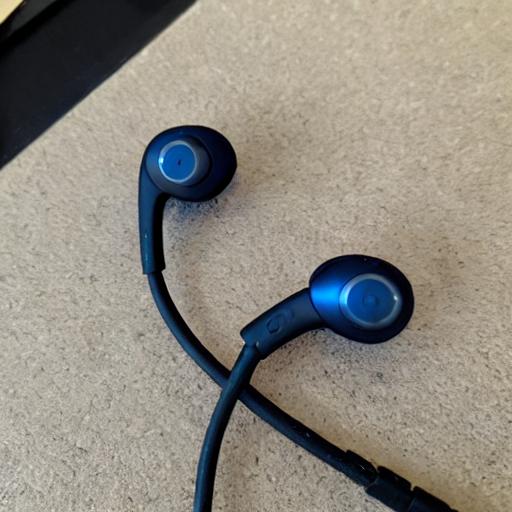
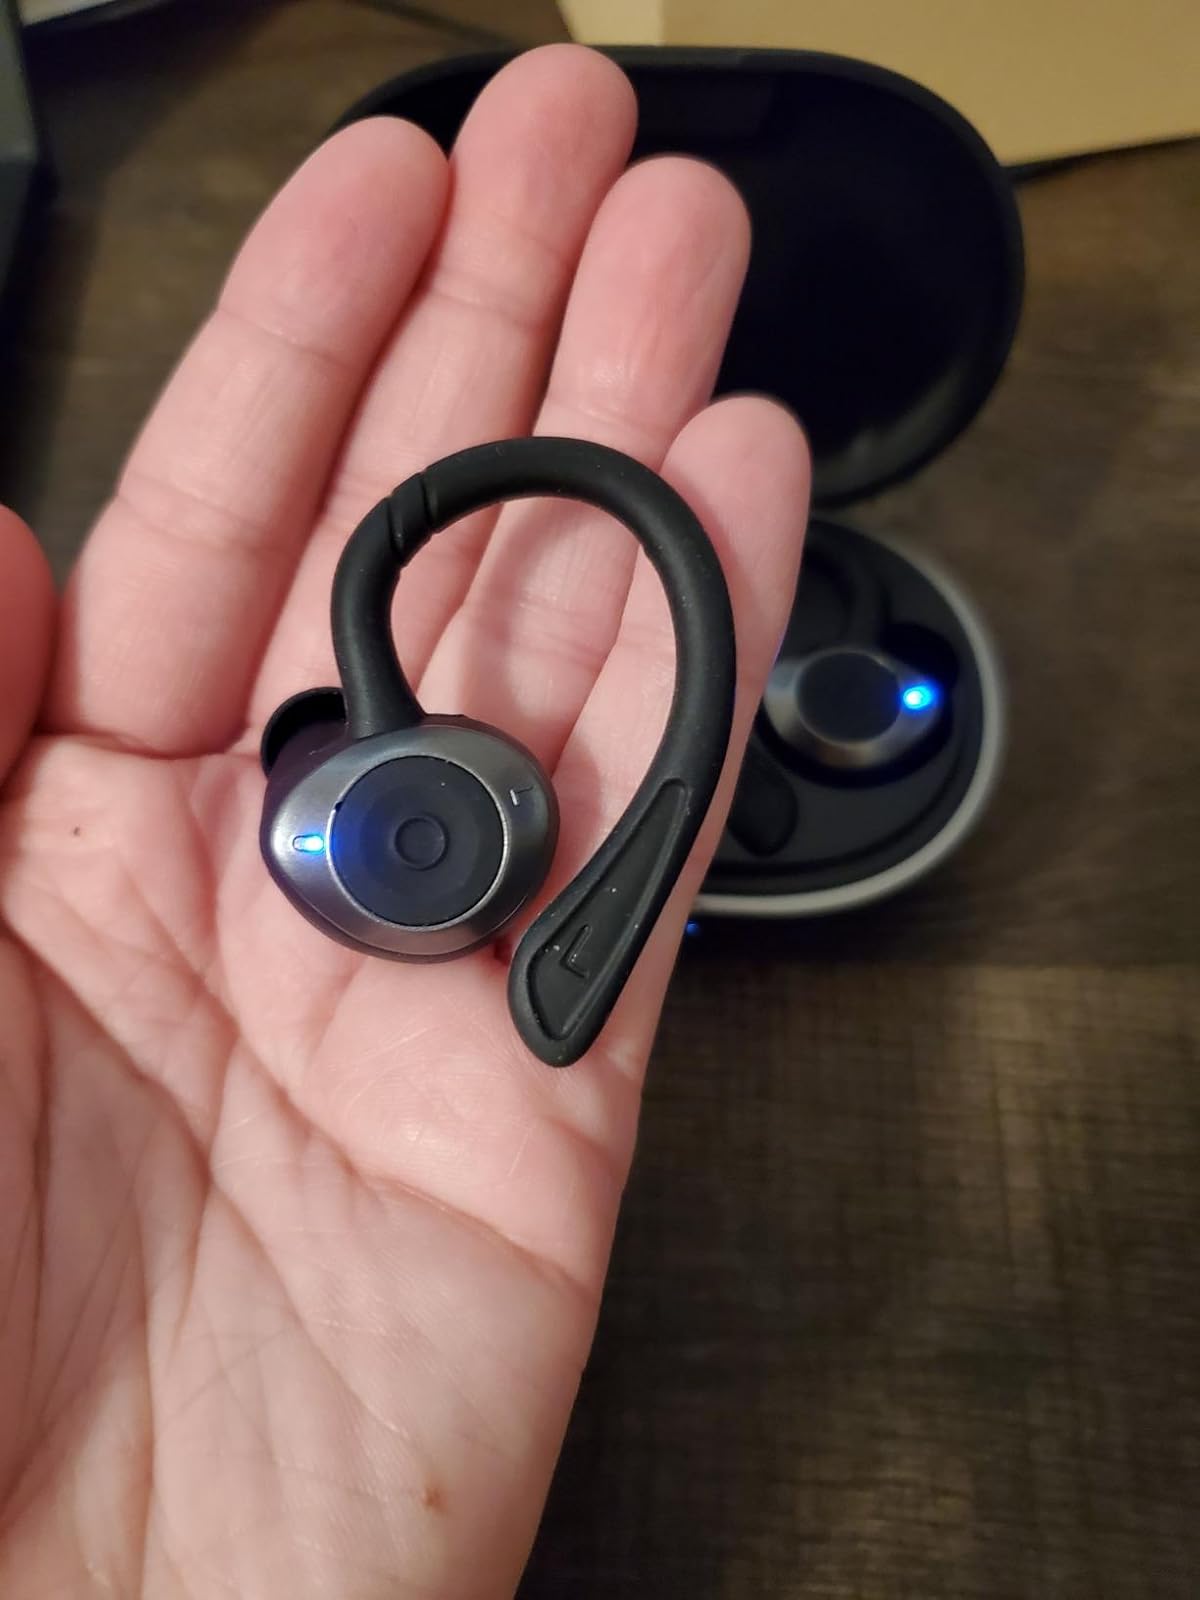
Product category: earbuds
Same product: no